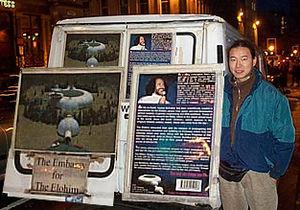
Le mouvement raëlien a été fondé par le Français Claude Vorilhon, dit Raël, en 1974. La doctrine du mouvement se fonde sur le contact qu'aurait eu Raël avec des extraterrestres techniquement avancés, les « elohim », qui auraient créé la vie sur Terre ainsi que plusieurs religions comme le christianisme, le judaïsme et l'islam. Par la suite, les croyances des adeptes se sont concentrées sur l'importance des avancées scientifiques et techniques et en particulier sur le clonage et le transfert de la conscience comme moyen d'accéder à l'immortalité. Le mouvement promeut également la « géniocratie » et prône une certaine forme de libération sexuelle ainsi qu'une pratique qu'il appelle « méditation sensuelle ».